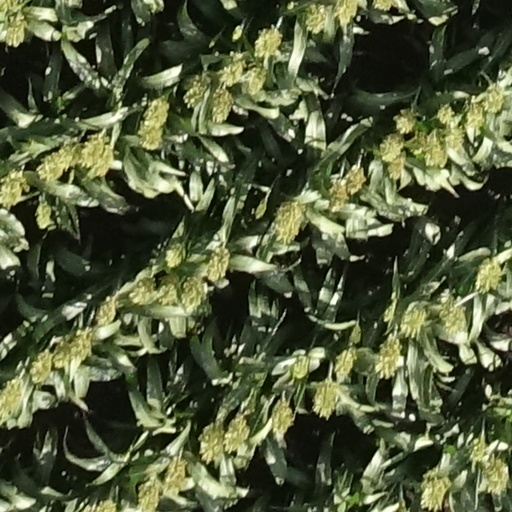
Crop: sorghum